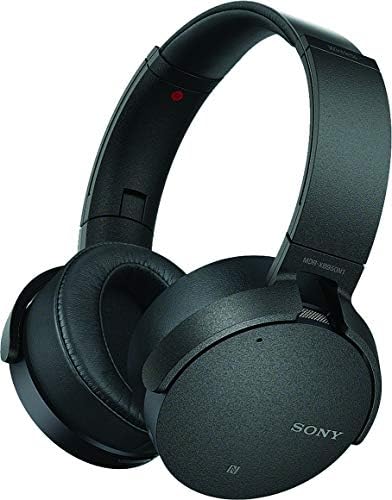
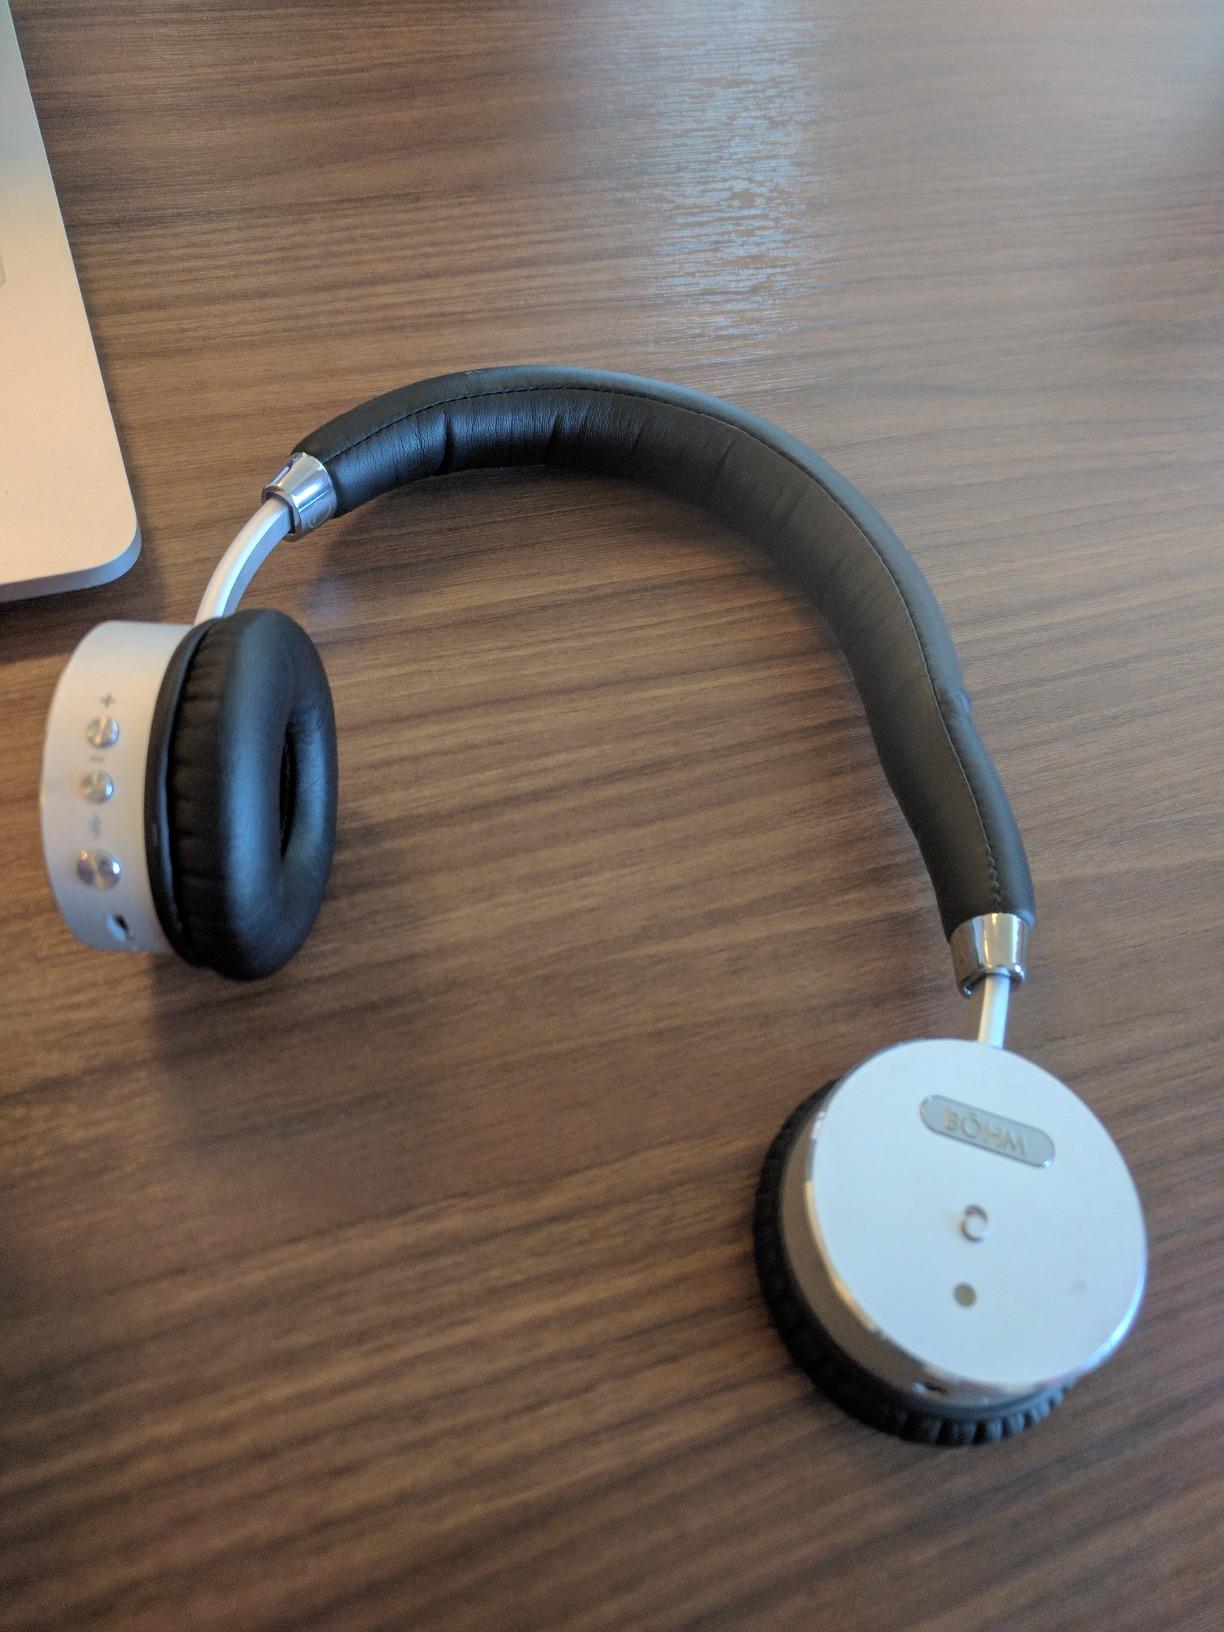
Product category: headphones
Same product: no